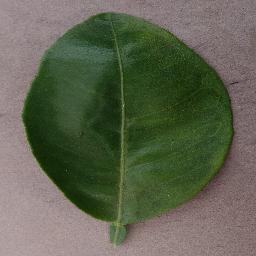
Label: Orange___Haunglongbing_(Citrus_greening)